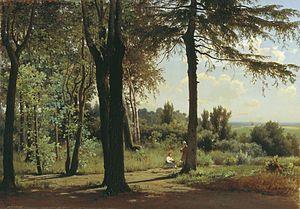
Vladimir Ammon, né le 28 décembre 1826 à Moscou en Russie et mort le 4 novembre 1879 à Moscou est un peintre russe.